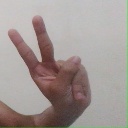
अक्षर: ऐ